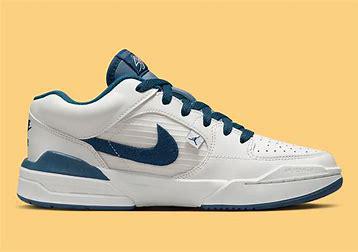
Brand: Jordan
Model: Stadium 90